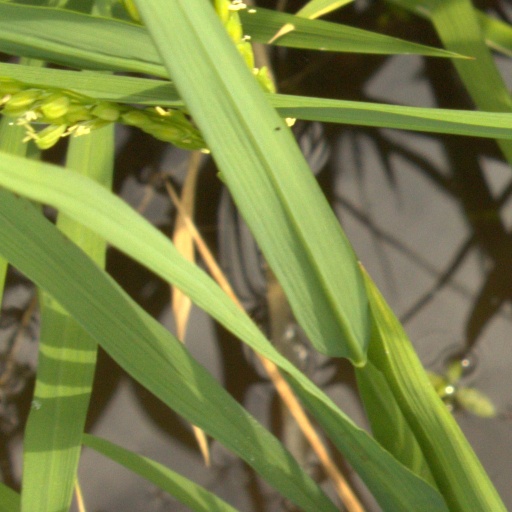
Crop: rice